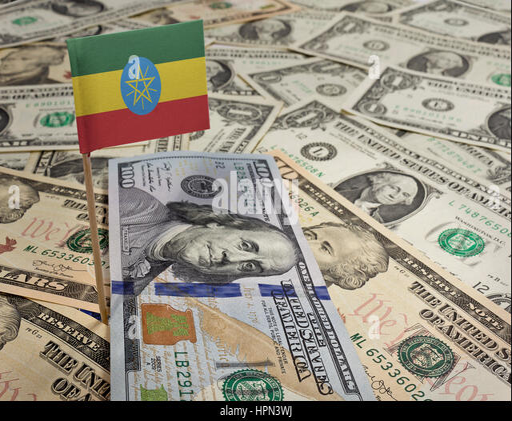
flag sticking in a variety of banknotes .